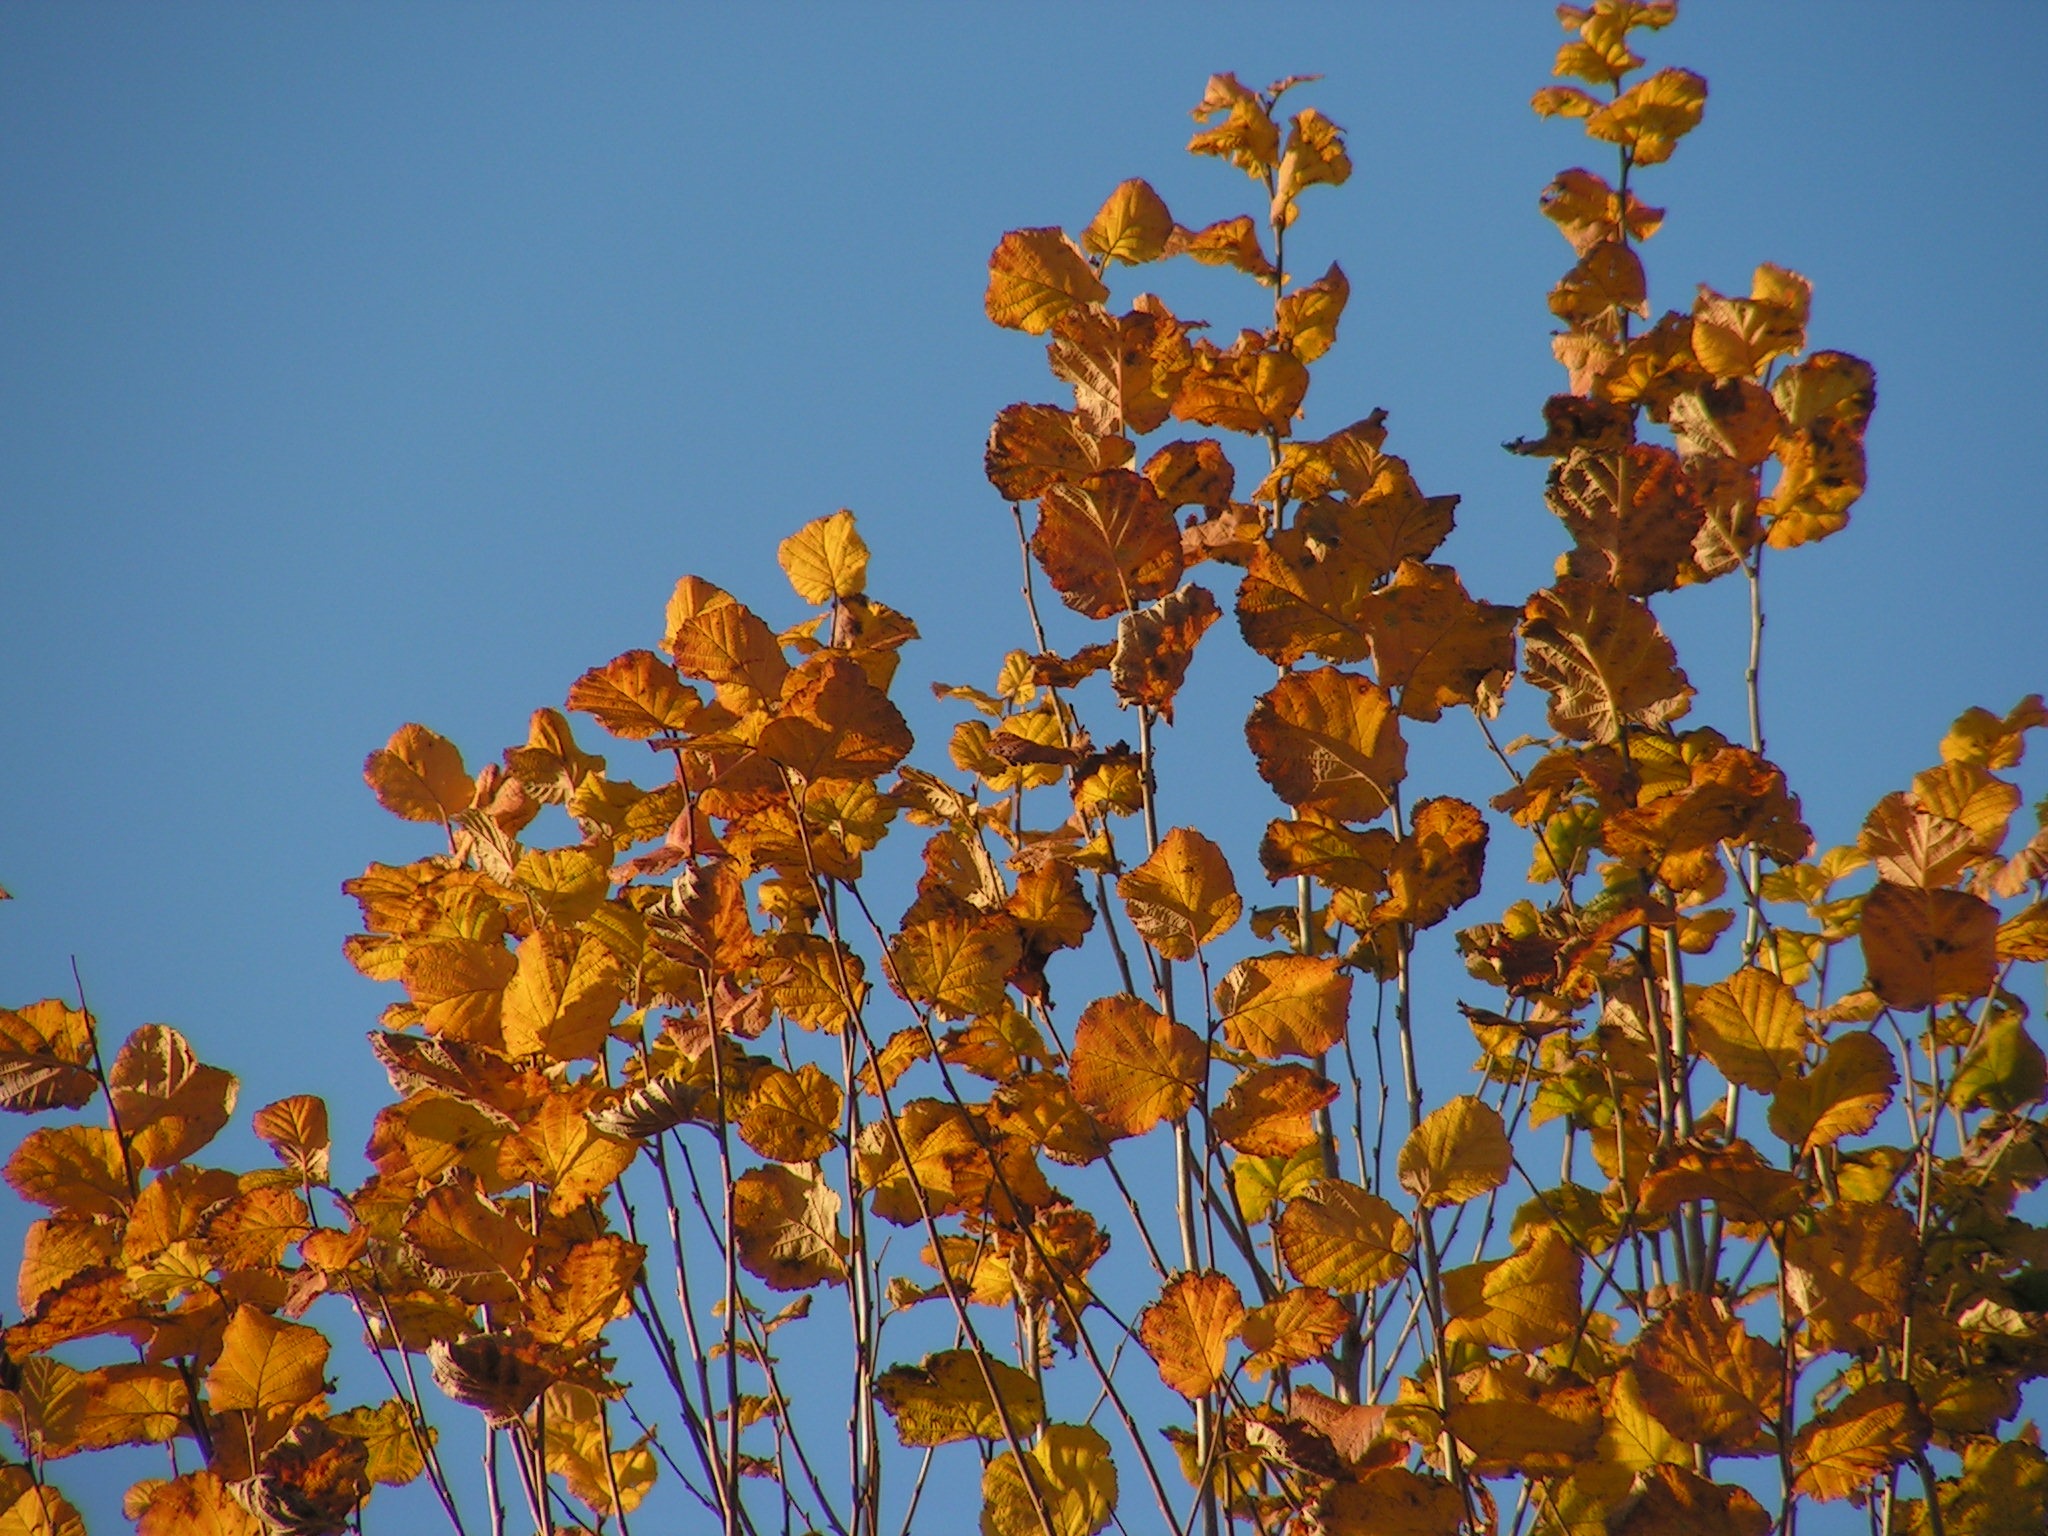
tree, nature, branch, plant, sky, sunlight, leaf, flower, foliage, autumn, botany, yellow, flora, season, trees, leaves, colors, autumn colors, dry leaves, ecosystem, golden autumn, flowering plant, woody plant, land plant